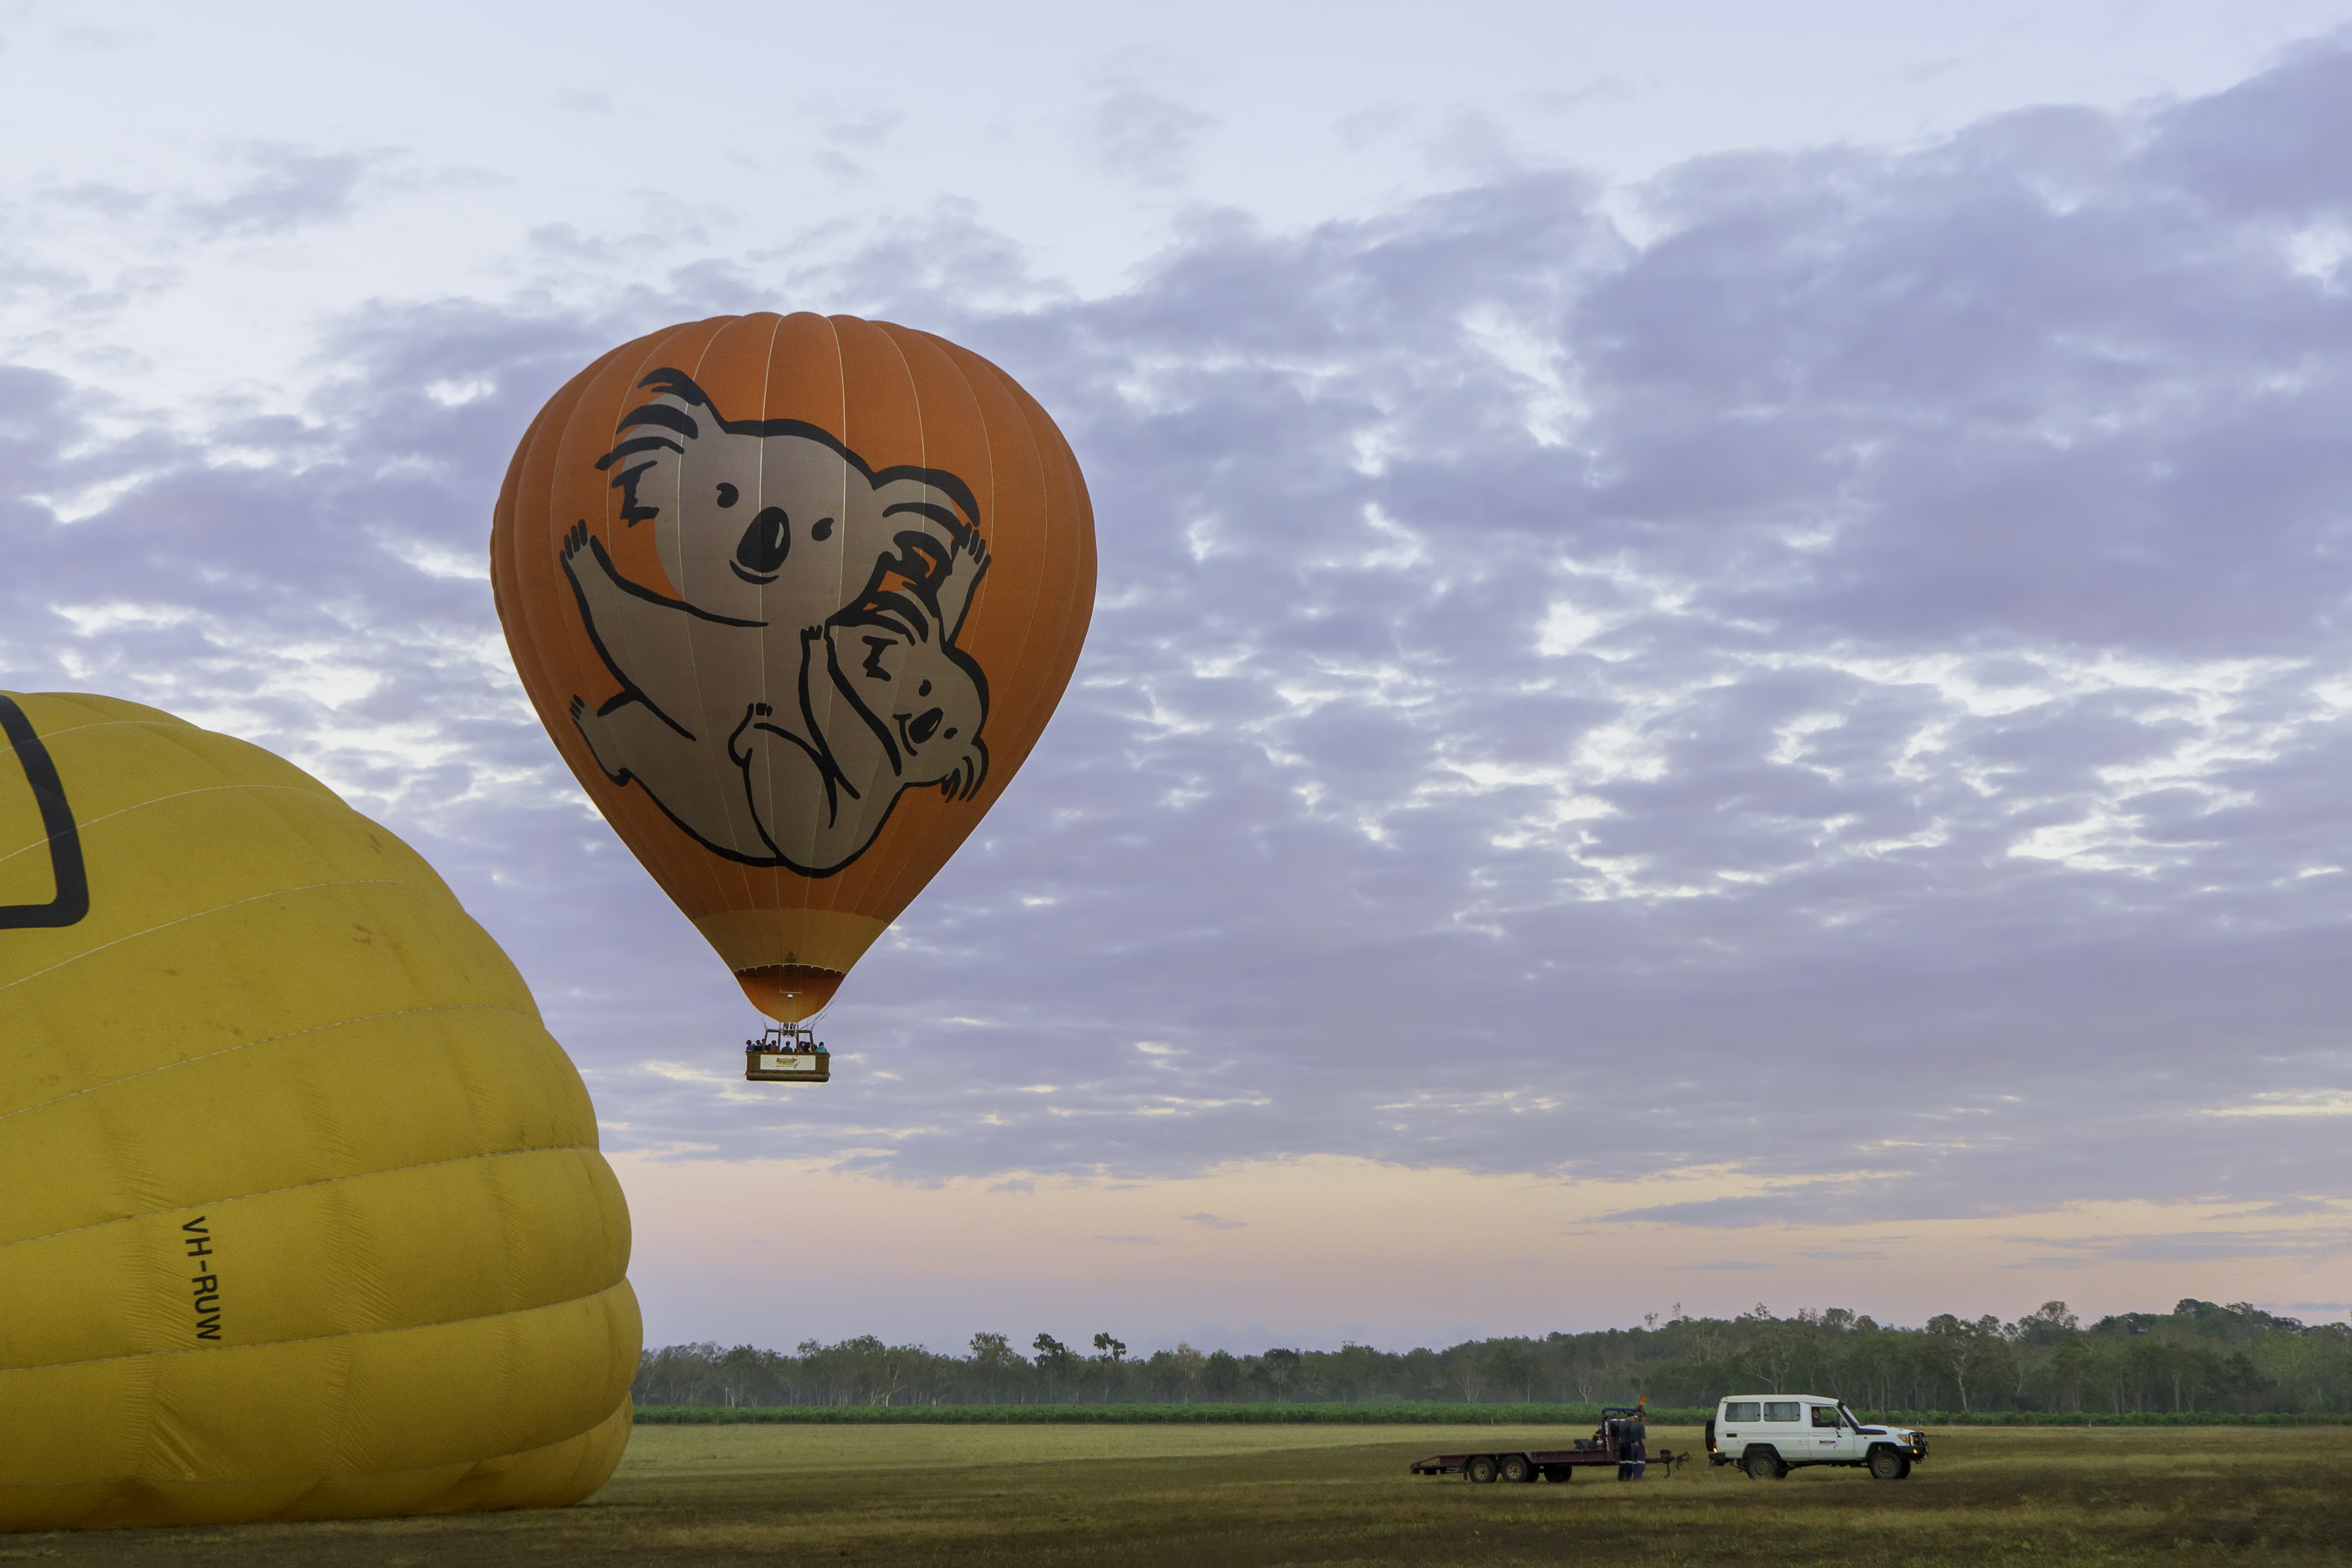
landscape, creative, sky, sun, sunrise, air, morning, balloon, hot air balloon, photo, tourist, travel, aircraft, vehicle, things, tourism, toy, australia, free, clouds, hot, cc, commons, sony, cropped, do, queensland, rise, mirrorless, apsc, oz, cairns, share, a6000, 2870mm, qld, aus, licence, ballooning, atherton, tablelands, mareeba, hot air ballooning, atmosphere of earth